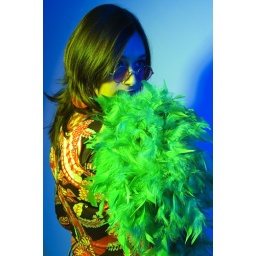
I used two filters in the flashes , green and blue . Voila the result .